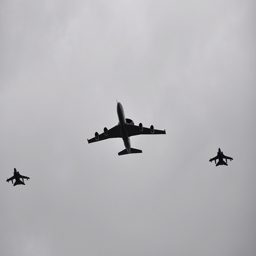
a large jet flying next to two fighter jets.
three airplanes fly through the sky as in-sync
Three airplanes in flight on a cloudy day.
Three military aircraft fly in close formation against a grey sky.
3 airplanes flying through the sky on a cloudy day